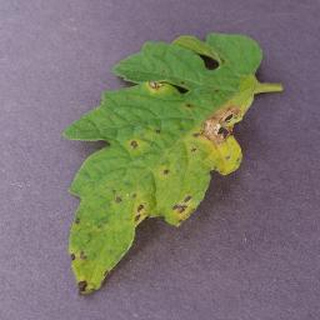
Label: tomato_septoria_leaf_spot